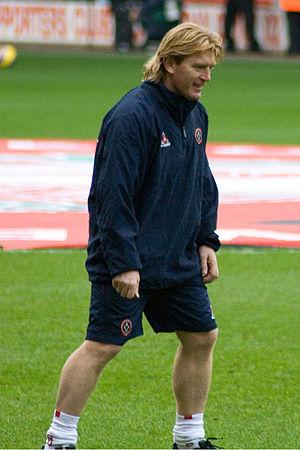
Andrew Stuart Murray McCall est un footballeur écossais qui évolue au poste de milieu de terrain. Il joue un total de 763 matchs de championnat au cours de sa carrière, soit le treizième plus élevé de tous les footballeurs britanniques. Il s'est reconverti en entraîneur de football, en poste actuellement au club anglais de Bradford City. Il fait partie du Rangers FC Hall of Fame.